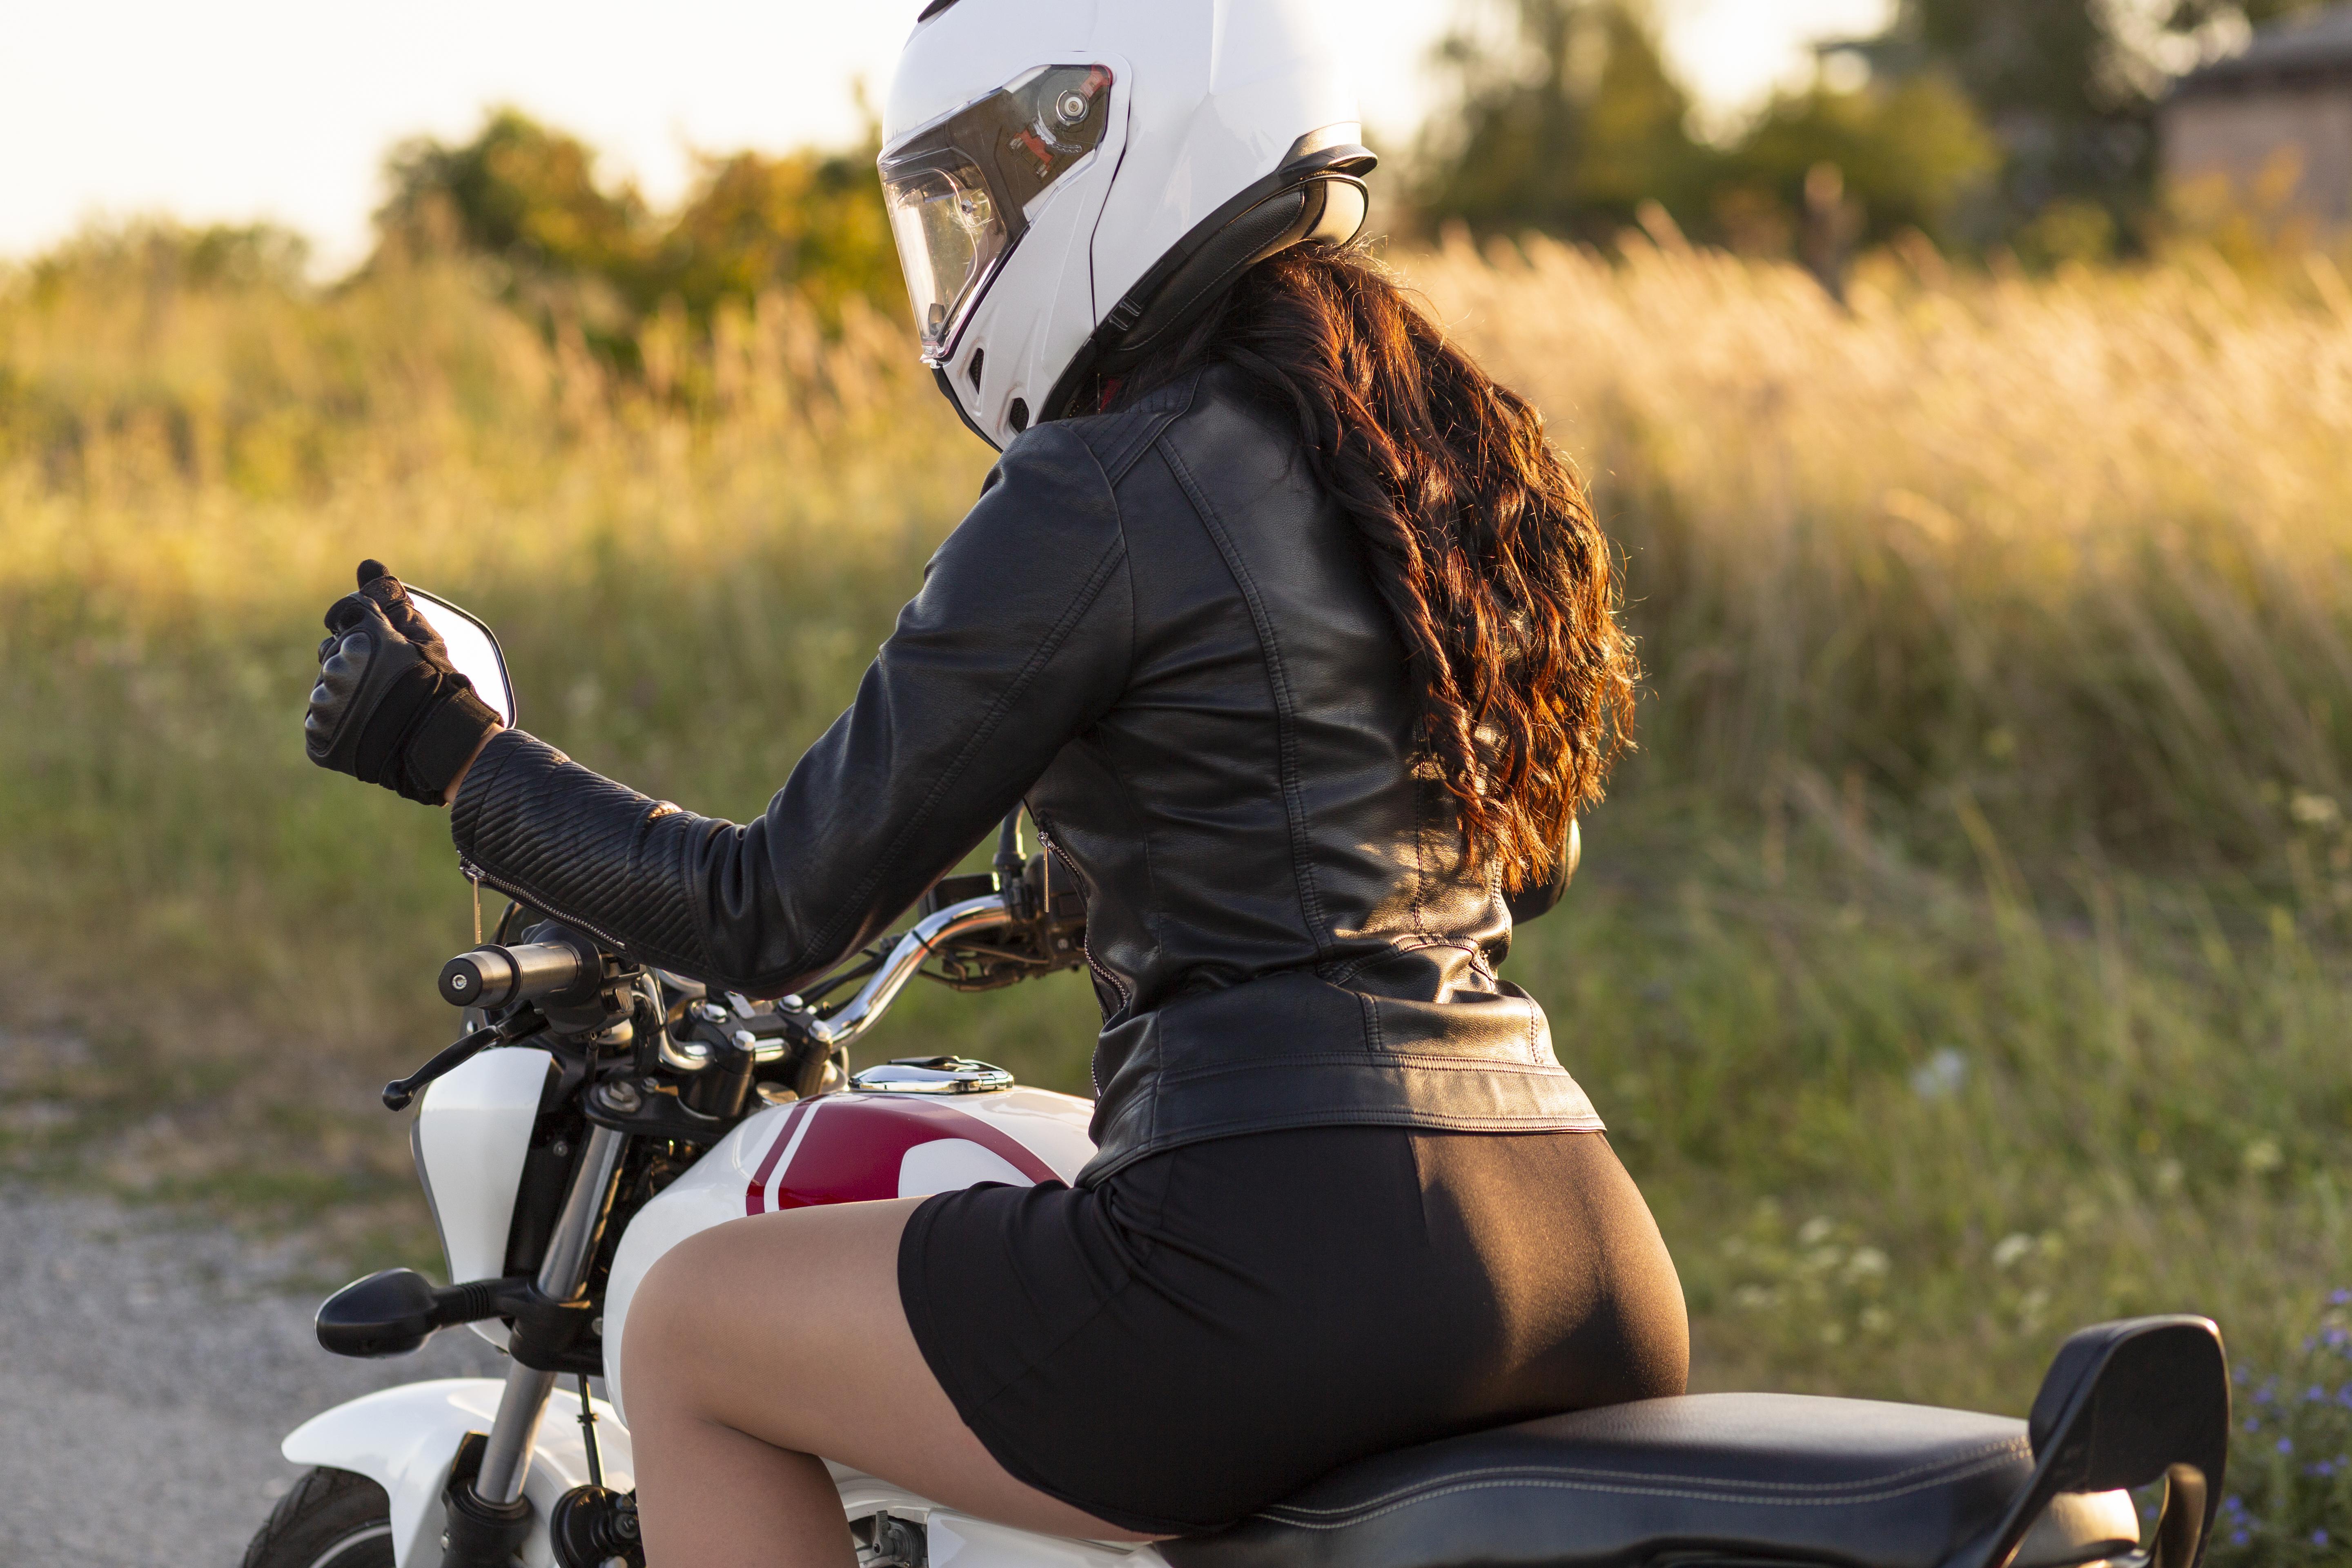
women, model, people, girl, photography, asian, motorcycle, vehicle, motorcycle helmet, helmet, motorcycle accessories, jacket, motorcycling, outerwear, textile, leather, car, cruiser, sitting